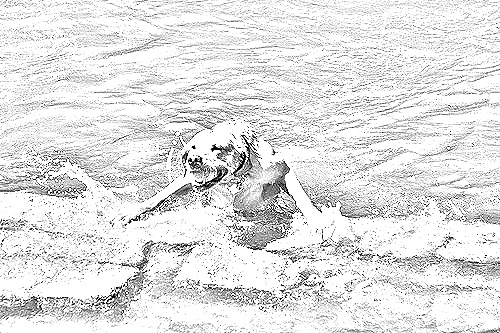
Portrait style: Sketch Portrait